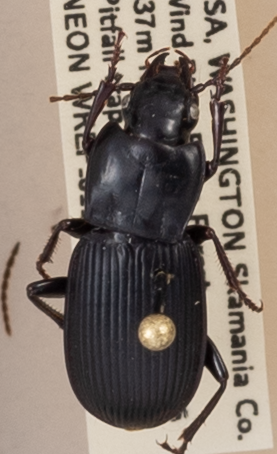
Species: Pterostichus herculaneus
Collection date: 2018-08-28
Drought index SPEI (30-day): -1.28
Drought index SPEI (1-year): -0.39
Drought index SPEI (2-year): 0.54